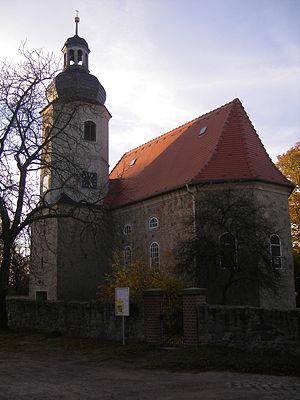
Lödla est une commune allemande de l'est du land de Thuringe située dans l'arrondissement du Pays-d'Altenbourg. Kriebitzsch fait partie de la Communauté d'administration de Rositz.